Thomas Seckford

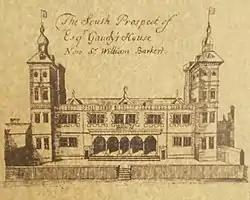
Thomas Seckford's mansion (the "Great Place") in Ipswich, south frontage, as shown in Ogilby's map of 1674.

It has been presumed that Seckford's religious sympathies were with the reforming party. In 1539 Seckford's uncle Sir Anthony Wingfield, then newly admitted to the Privy Council of Henry VIII, had a lease of the former priory manor of Woodbridge from the Augmentions Office, and the reversion and rent of the manor was granted to his eldest son, John Wingfield of Hasketon and his wife Dorothy, in 1541. In 1542 John Wingfield demolished the priory church and added the land to the parish churchyard. However John Wingfield died without an heir, and the priory manor remained to his widow for term of her life, with reversion to the Crown.